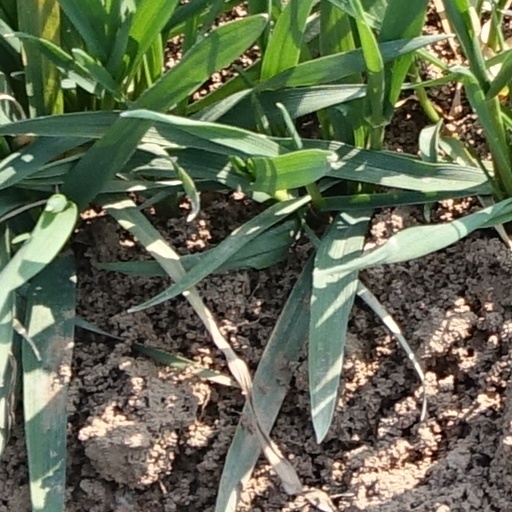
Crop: wheat